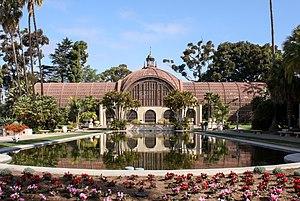
Balboa Park Botanical Building, San Diego, Californie
Liste complète des 135 National Historic Landmarks de Californie.
Ceci est la liste des lieux historiques inscrits sur le registre national dans le comté de San Diego en Californie.
Le parc Balboa est un parc public de 4,9 km² situé à San Diego, en Californie, aux États-Unis. Le parc est nommé en l'honneur de l'explorateur espagnol Vasco Núñez de Balboa. Il a été le lieu de la Panama-California Exposition de 1915 et de la California Pacific International Exposition de 1935, lesquelles ont chacune établi des sites d'intérêt architectural dans le parc. Le site a été préservé dès 1835, et est donc un des plus anciens sites aux États-Unis destinés à des fins récréatives. Outre des espaces ouverts de la végétation naturelle, il contient une variété d'attractions culturelles, y compris de nombreux musées, théâtres, magasins et restaurants, ainsi que le zoo de San Diego.